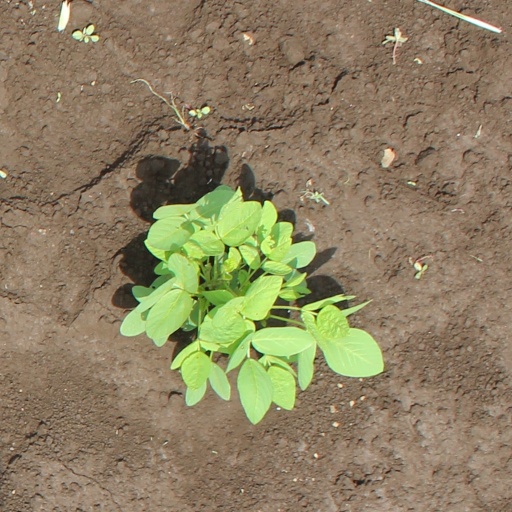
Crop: soybean